Roald (name)

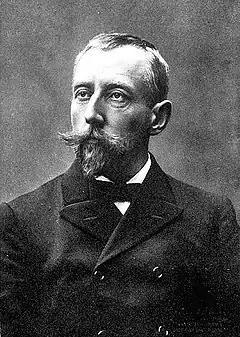
Roald Amundsen

Roald is a Norwegian given name. It is the modern form of the Old Norse name Hróðvaldr or Hróaldr, composed of the elements hróðr "fame" and valdr "ruler, leader". Persons named Roald include: